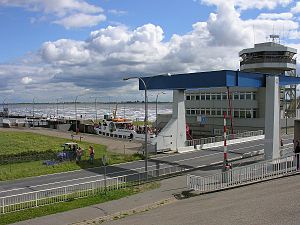
Ejderdæmningen / Galleri
Ejderdæmningen ligger ved mundingen af Ejderen i nærheden af byen Tønning i det sydvestlige Sydslesvig. Formålet er landets beskyttelse mod stormfloder og regulering af vandstanden i Ejderen. Før oprettelsen af dæmningen påvirkede tidevandet Ejderens vandstand helt til Rendsborg. Sammen med en ligedel nyopført dige har dæmningen en længde på 4,9 km. Dæmningen formindskede dermed digelinjen ved Ejderens munding fra 60 km til nu kun 4,8 km.